Île-de-Lamèque

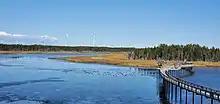
Ecological Park of the Acadian Peninsula in Île-de-Lamèque

The Lamèque Eco-Parc offers numerous flora and fauna features representative of the Acadian Peninsula.